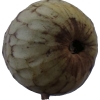
Label: cherimoya